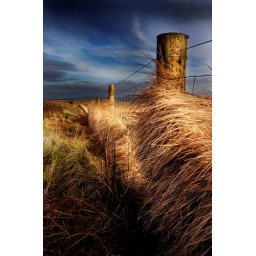
Dry grass caught in fence , barkisland